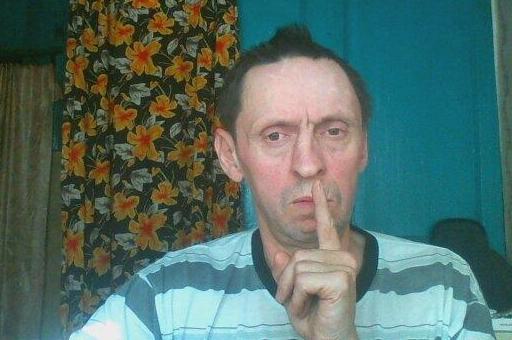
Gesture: mute